WPC 56

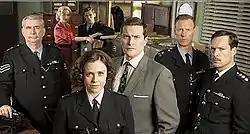
Foreground:Gerard Horan, Jennie Jacques, Kieran Bew, Charlie De'Ath, John Light. Background:Justine Michelle, Chris Overton.

"WPC 56" is a BBC Birmingham production filmed in and around Birmingham using period locations, including the Jewellery Quarter and the Black Country Living Museum. The exterior of the police station is the Birmingham and Midland Institute on Margaret Street. The interiors are in a disused building on Vittoria Street.